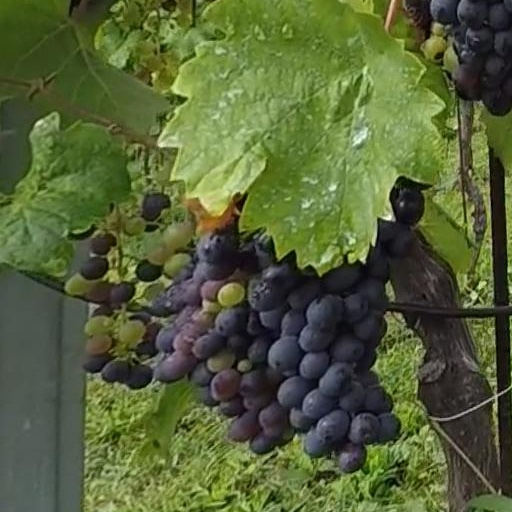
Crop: grape